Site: brandenburg
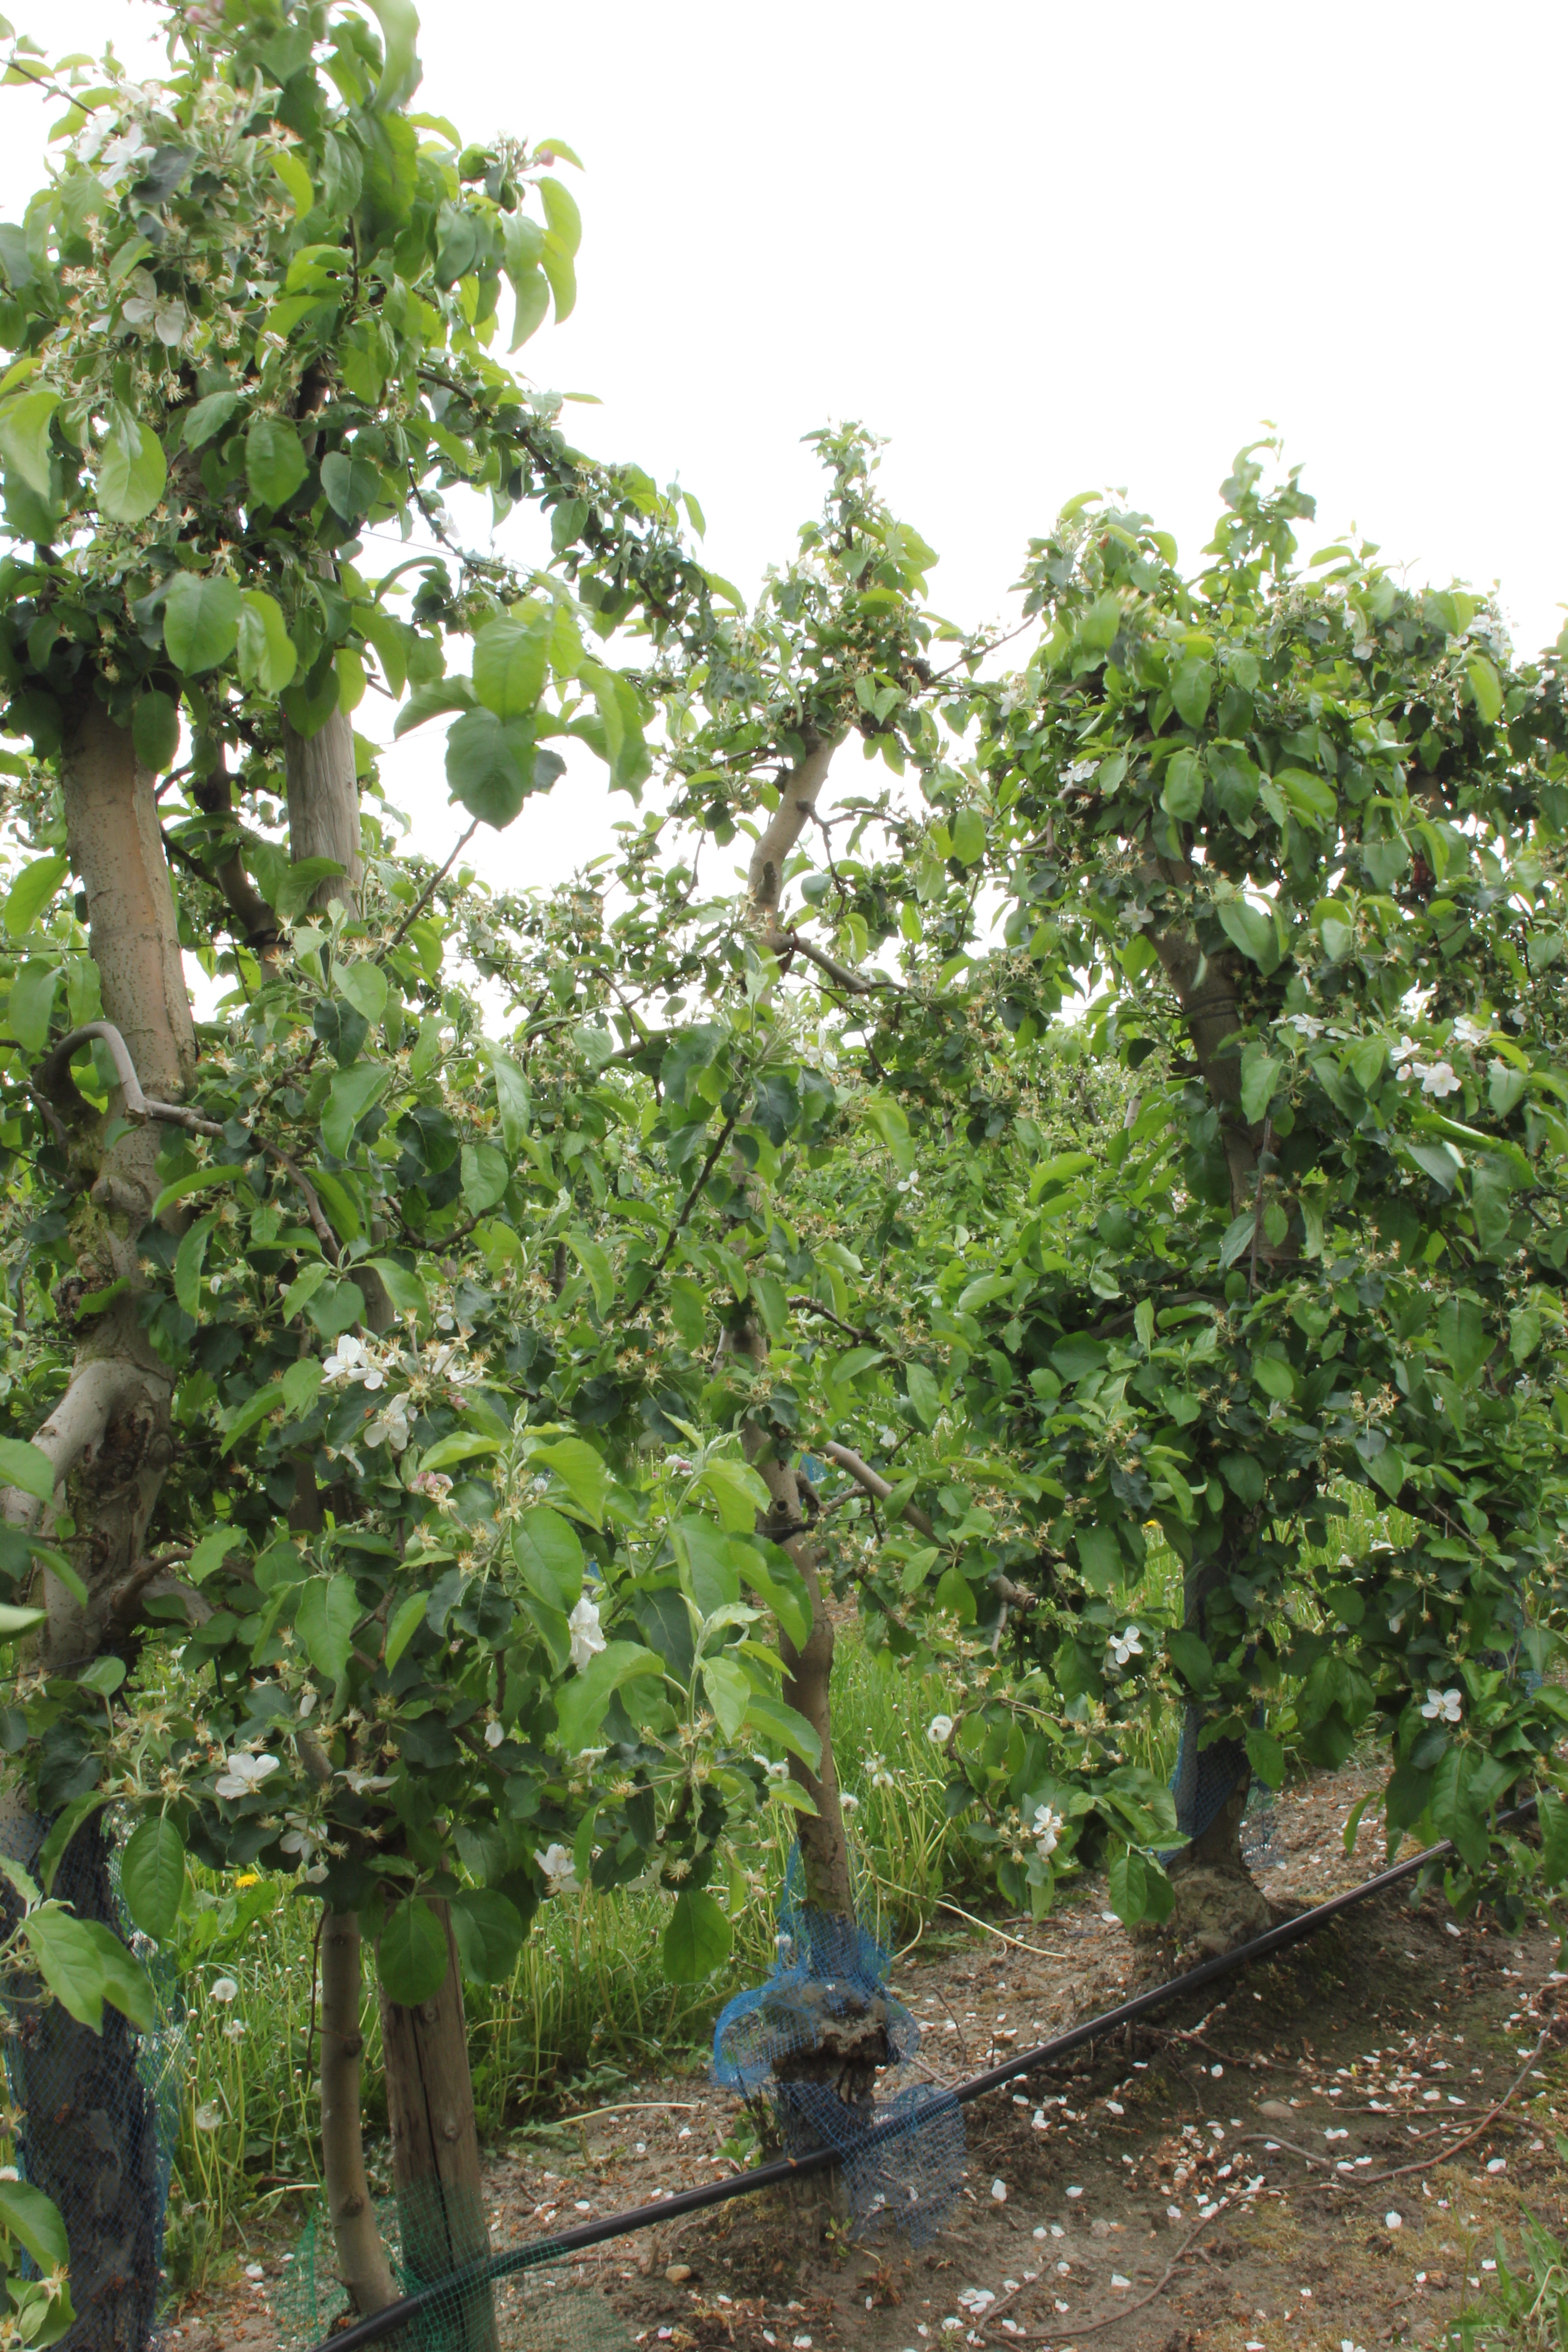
Growth stage (BBCH 67): Flowering